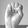
ASL letter: E